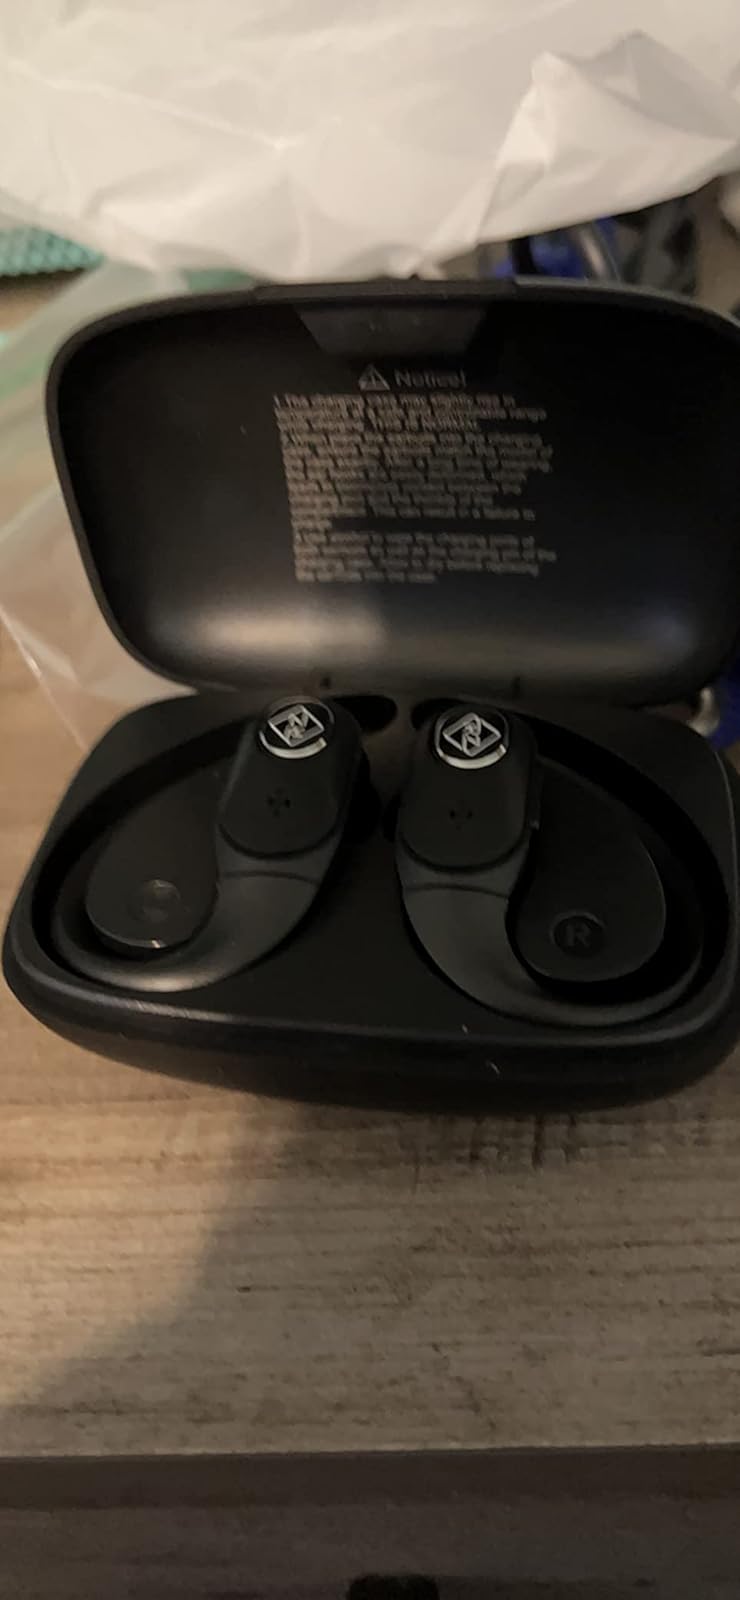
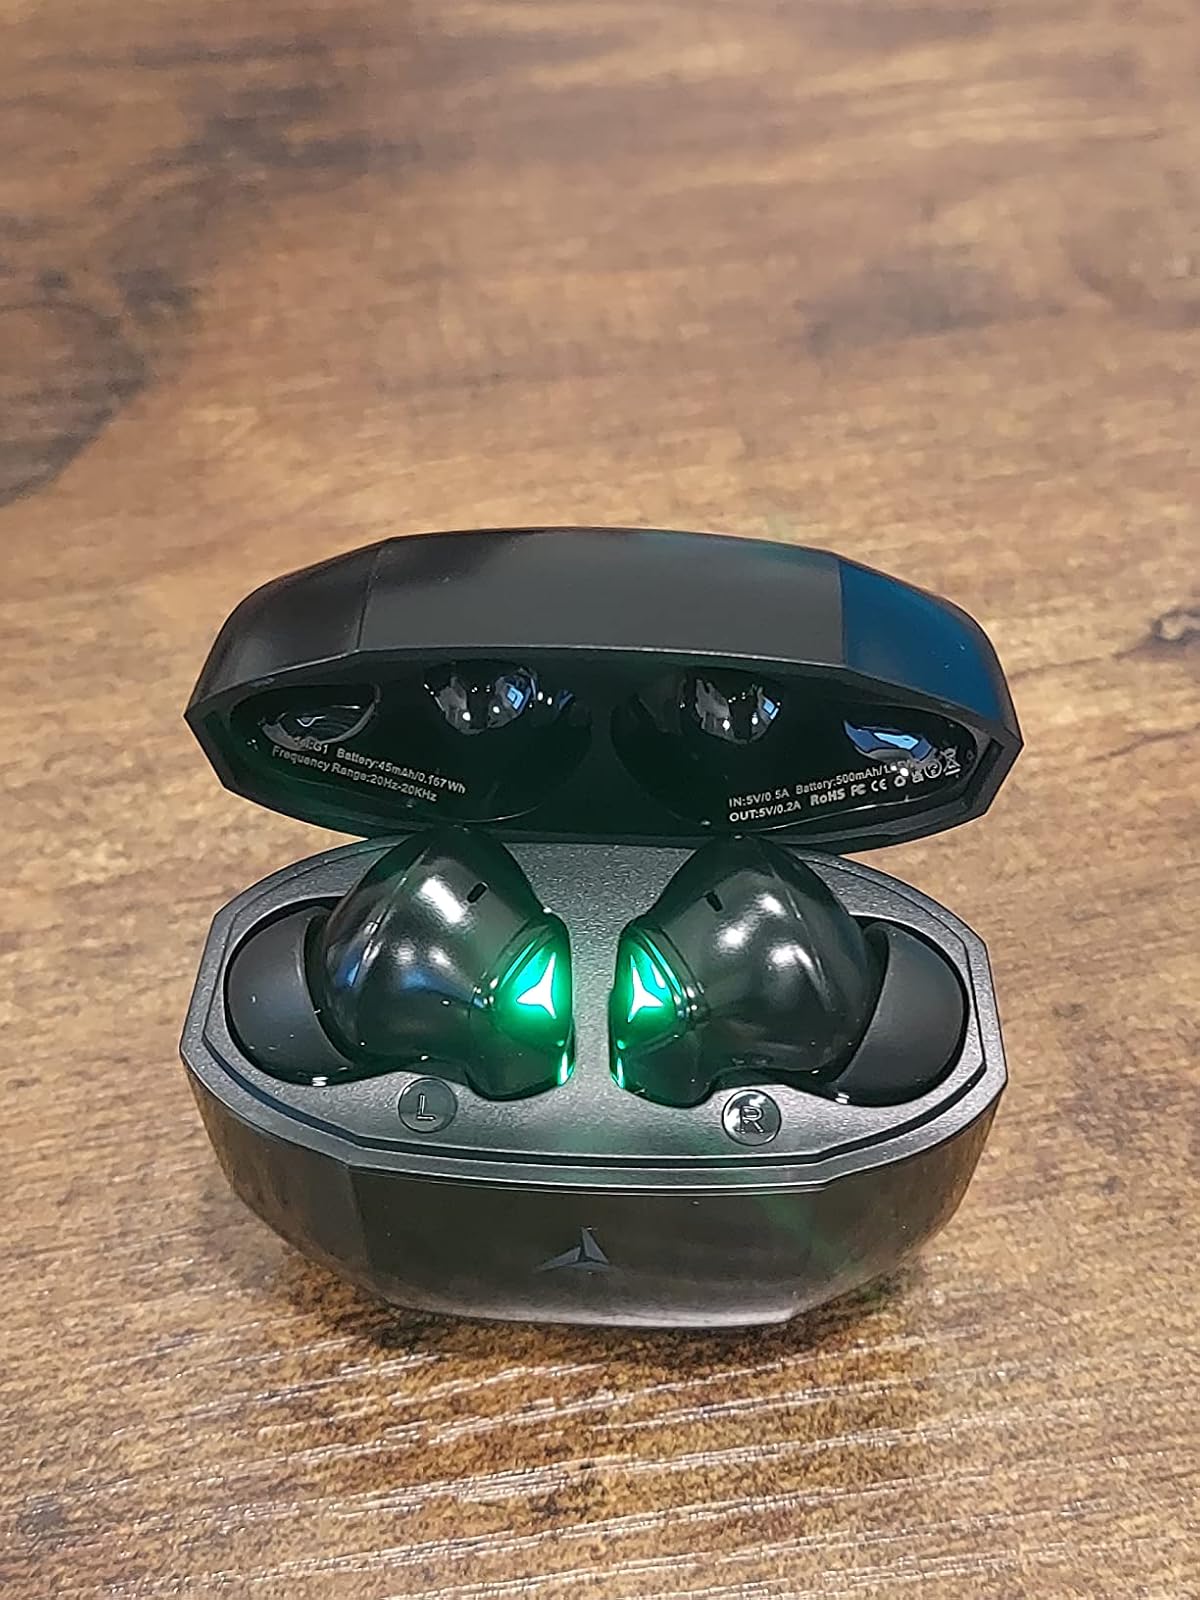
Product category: earbuds
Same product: no